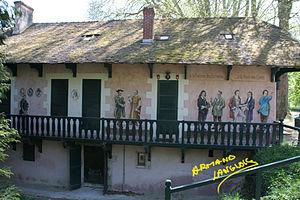
fresque réalisée sur les murs du chalet des chasseurs à Chanceaux-près-Loches
Chanceaux-près-Loches est une commune française du département d'Indre-et-Loire, en région Centre-Val de Loire.